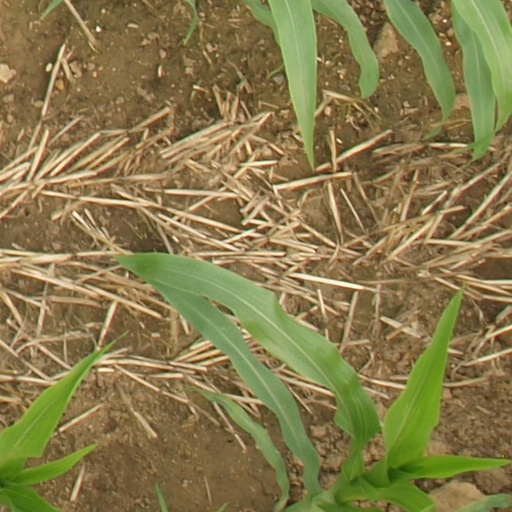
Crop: maize; corn